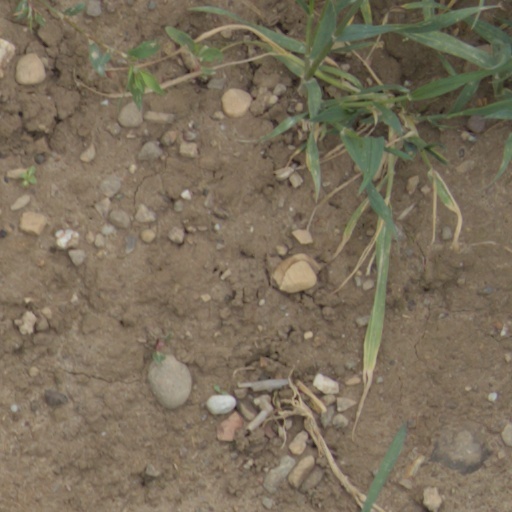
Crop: wheat